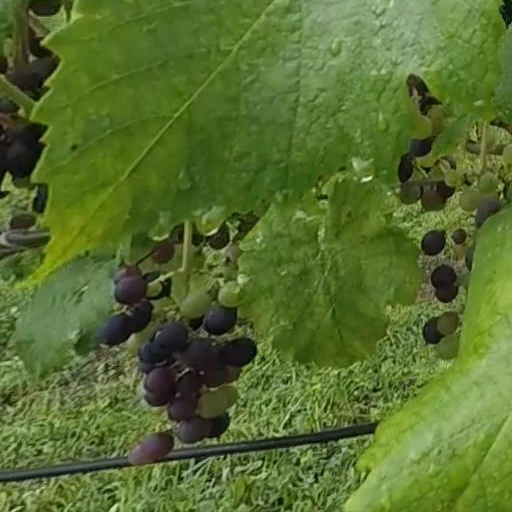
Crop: grape